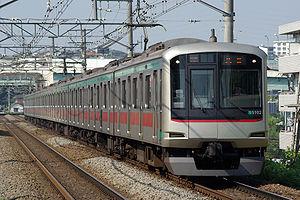
La ligne Hanzōmon est une ligne de métro à Tokyo au Japon gérée par le réseau Tokyo Metro. Elle relie la station de Shibuya à la station d'Oshiage. Longue de 16,8 km, elle traverse Tokyo du sud-ouest à l'est en passant dans les arrondissements de Shibuya, Minato, Chiyoda, Chūō, Kōtō et Sumida. Elle est également connue comme ligne 11. Sur les cartes, la ligne est de couleur violette et identifiée par la lettre Z. Son logo est ainsi.
La ligne Tōkyū Den-en-toshi est une ligne ferroviaire de la compagnie privée Tōkyū dans la région de Kantō au Japon. Elle relie la gare de Shibuya à Tokyo à celle de Chūō-Rinkan dans la préfecture de Kanagawa. C'est une ligne avec un fort trafic de trains de banlieue.